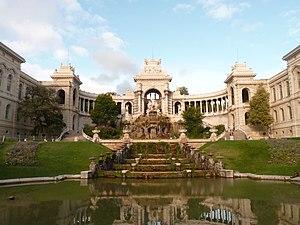
Le canal de Marseille est la principale source d'approvisionnement en eau potable de la ville de Marseille. D'une longueur de 80 kilomètres pour sa partie principale, il dessert l'intégralité des quartiers marseillais. Il a été construit au milieu du XIXᵉ siècle en une quinzaine d'années sous la direction de l'ingénieur Franz Mayor de Montricher, amenant les eaux de la Durance dans la ville depuis le 8 juillet 1849. Il représente une réalisation marquante de l'ingénierie du XIXᵉ siècle en cumulant de très nombreuses infrastructures, ponts, tunnels, réservoirs, etc.
Le canton de Marseille Les Cinq Avenues est une ancienne division administrative française située dans le département des Bouches-du-Rhône, dans l'arrondissement de Marseille. Ancien canton de Marseille VI.